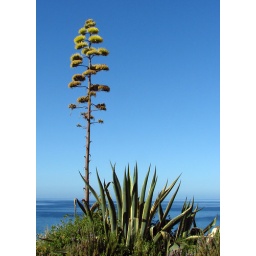
Some of the plant and tree life in Portamao in Portugal.